46th Siege Battery, Royal Garrison Artillery

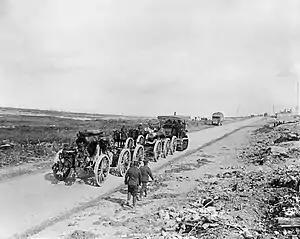
A Holt caterpillar tractor hauling a 9.2-inch howitzer on the Somme, summer 1916.

46th Siege Bty joined X Corps' Heavy Artillery (HA) under Third Army on 1 November and began laying concrete gun platforms and preparing dugouts at its gun positions: Right Half Bty under Maj Hardinge at Beaussart, Left Half Bty under Capt Gill at St Amand. The ground conditions at Beaussart meant that the gunners and caterpillars struggled to position the guns. On 8 November the battery came under the command of 31st HA Brigade, which was designated as a Siege Group under Third Army HA Reserve; 565 MT Co, ASC, became 31st Bde's ammunition column.